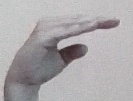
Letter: jeem